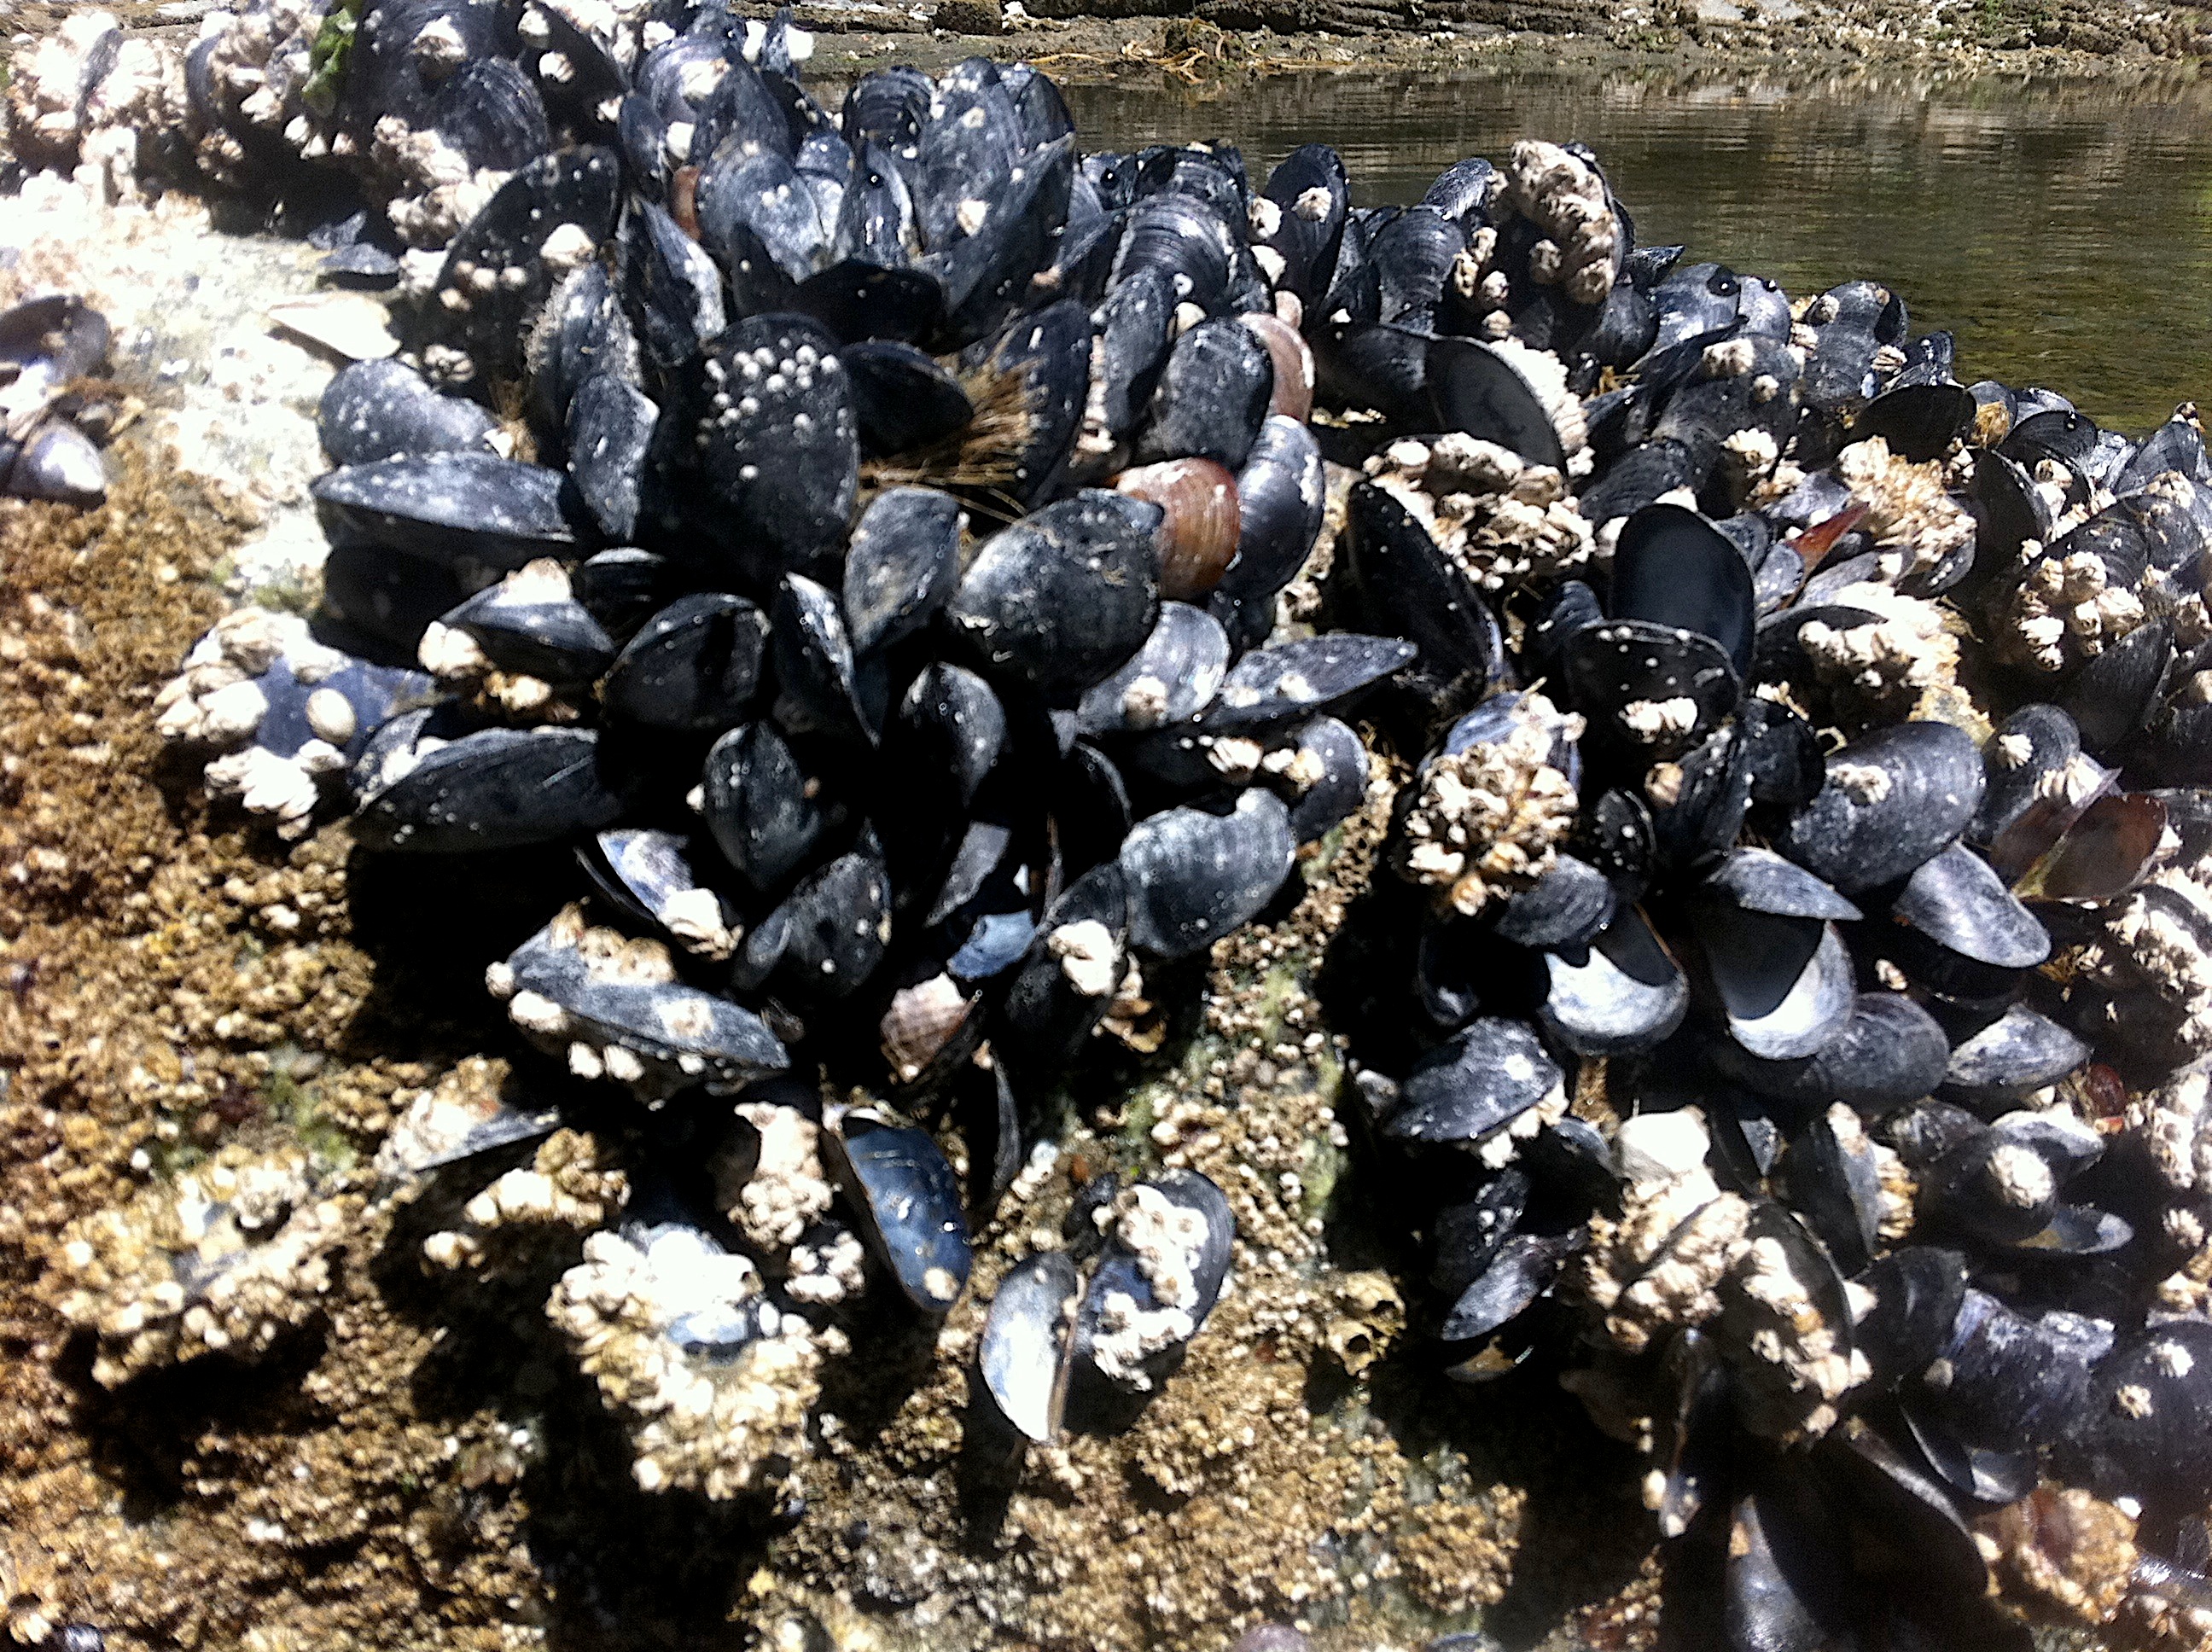
wildlife, biology, seafood, fauna, coral, coral reef, invertebrate, odyssey, tide pool, marine biology, clams oysters mussels and scallops